Worshipful Company of Fishmongers

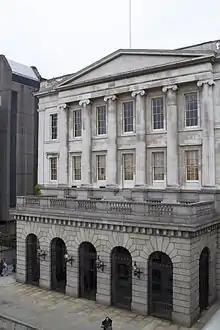
Fishmongers' Hall, London EC4

The Worshipful Company of Fishmongers (or Fishmongers' Company) is one of the 111 livery companies of the City of London, being an incorporated guild of sellers of fish and seafood in the City. The Company ranks fourth in the order of precedence of City Livery Companies, thereby making it one of the Great Twelve City Livery Companies.